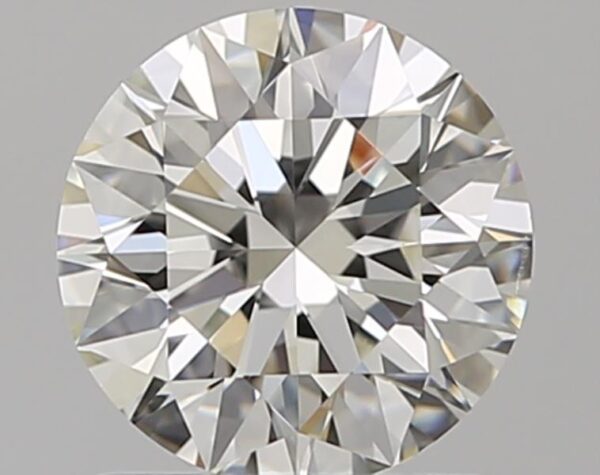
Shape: round
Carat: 1.01
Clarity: VS2
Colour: J
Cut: EX
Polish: EX
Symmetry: EX
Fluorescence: F
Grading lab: GIA
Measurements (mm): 6.39 x 6.42 x 4